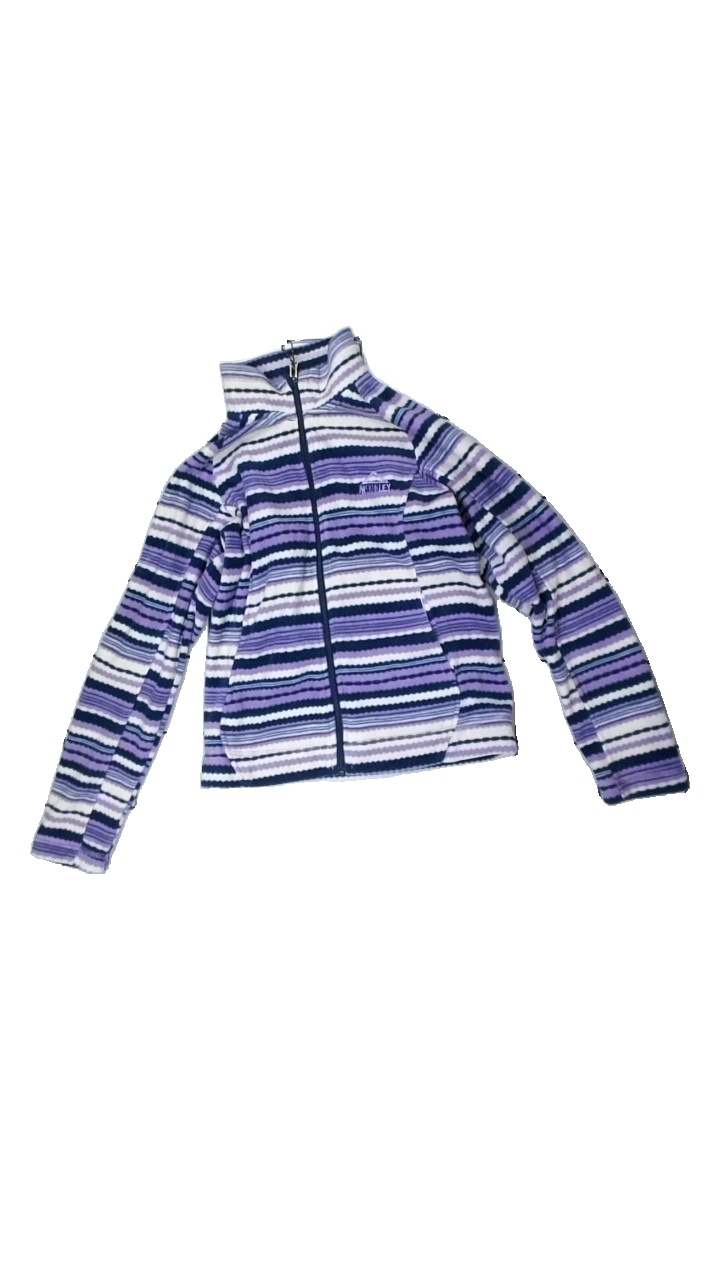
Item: Sweater (Children)
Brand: Mckinley (intersport)
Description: Striped fleece sweater
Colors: Blue, Purple, White
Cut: Regular
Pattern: Striped
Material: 100% Polyester
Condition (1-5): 5
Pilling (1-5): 5
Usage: Reuse
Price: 50-100